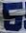
Number: 5